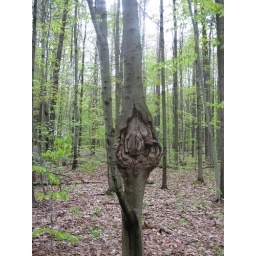
Noticed this tree while walking in the trillium woods.